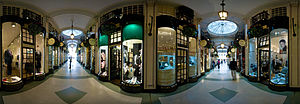
Piccadilly Arcade
Et 360 graders kig i arkaden.
Piccadilly Arcade er en arkade, der går mellem Piccadilly og Jermyn Street i det centrale London. Arkaden blev åbnet i 1909 og blev designet Thrale Jell. Det er en fredet bygning.